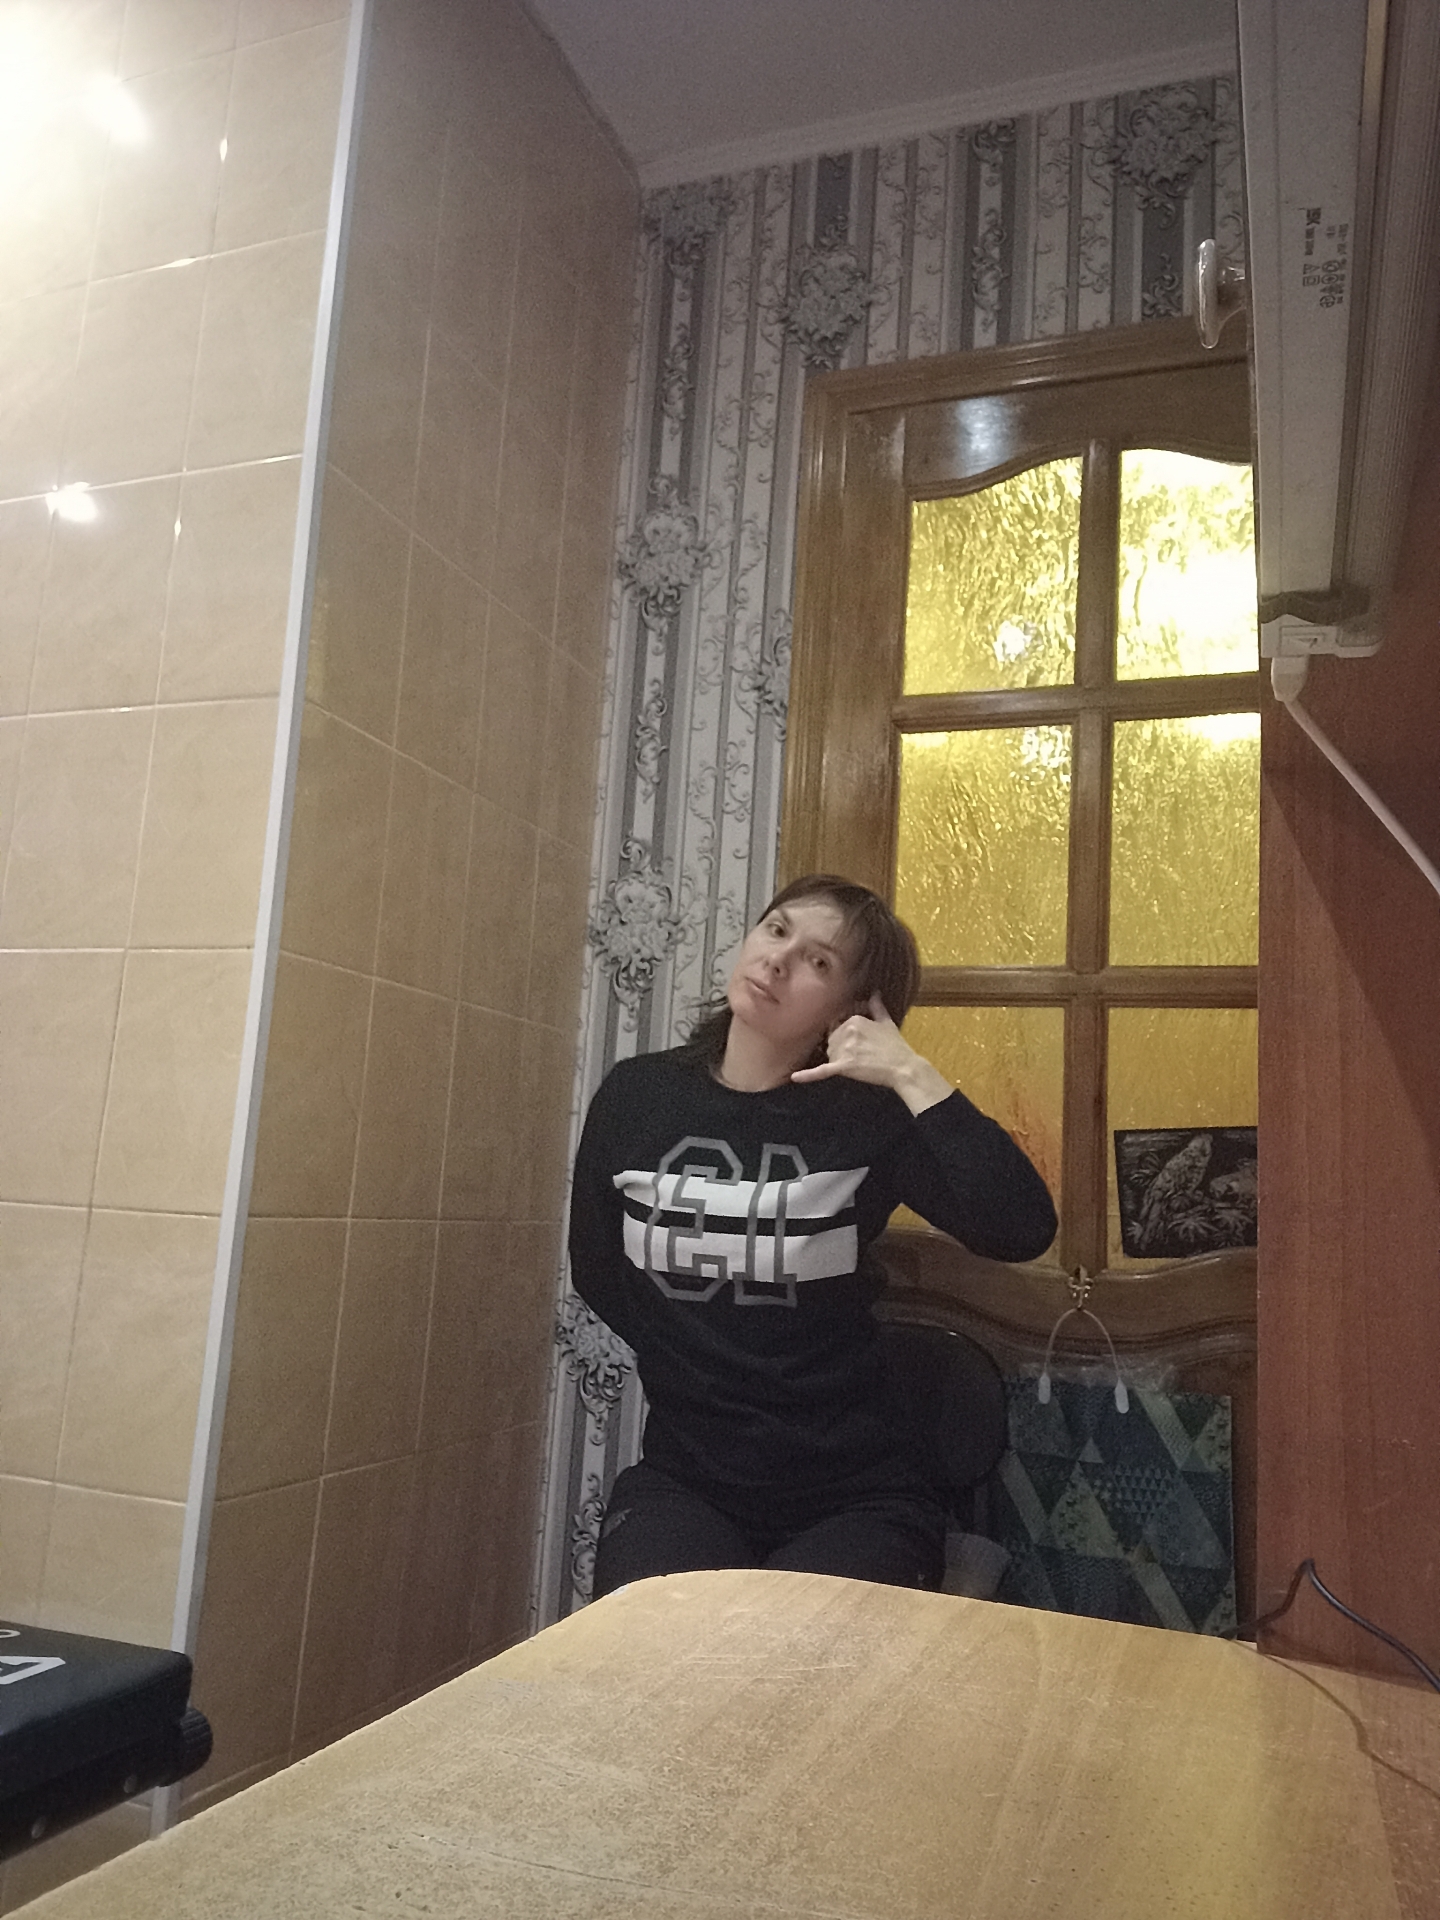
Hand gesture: call